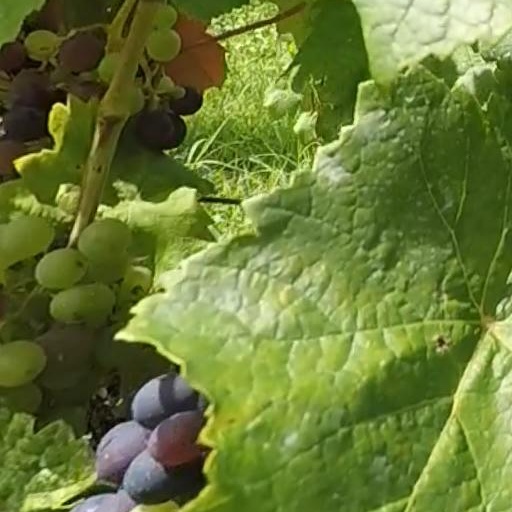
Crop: grape